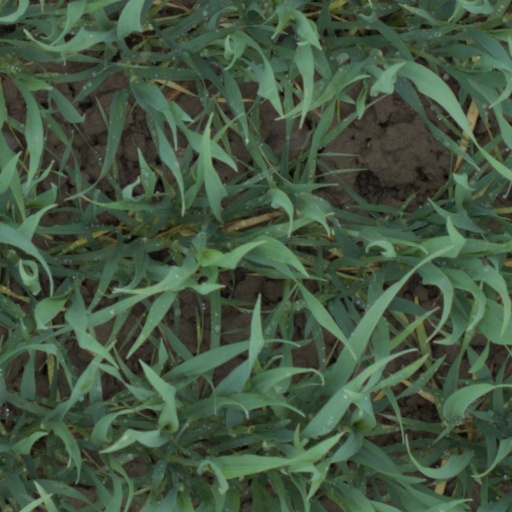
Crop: wheat